Insurgency in Khyber Pakhtunkhwa

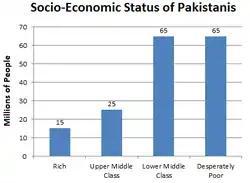
Socioeconomic graph: The war hit Pakistan's national economy very hard, generally affecting 65 million people.

In a debriefing to parliamentarians on 19 October 2011, the ISPR stated that a total of ~3,097 soldiers and personnel were killed and 721 other were permanently disabled in the war on terror. The ISI lost 63 of its personnel owing to targeted assaults on ISI installations. In the same government report, it confirmed that since 2001 a total of ~40,309 Pakistanis, both military and civilian, had lost their lives in the conflict.